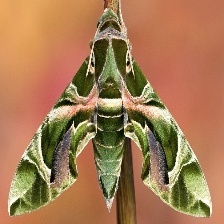
Species: OLEANDER HAWK MOTH